Crankset

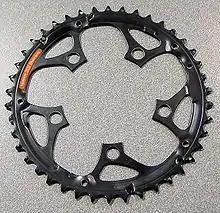
A used Shimano chainring, detached from right crank

Many modern bicycles have removable chainrings, to allow for replacement when worn, or to change the gear ratio provided (although the change is limited).